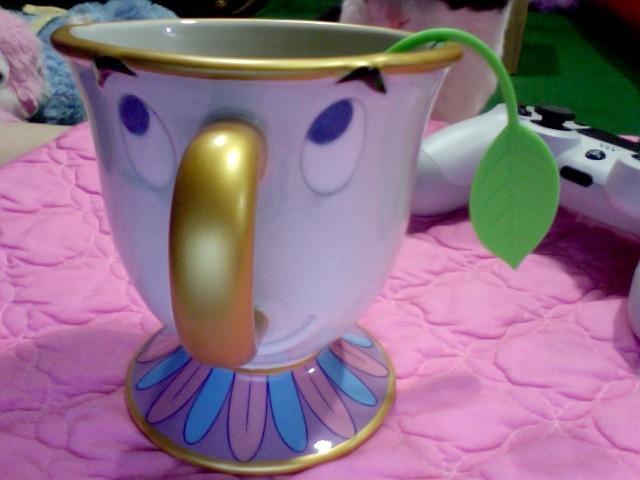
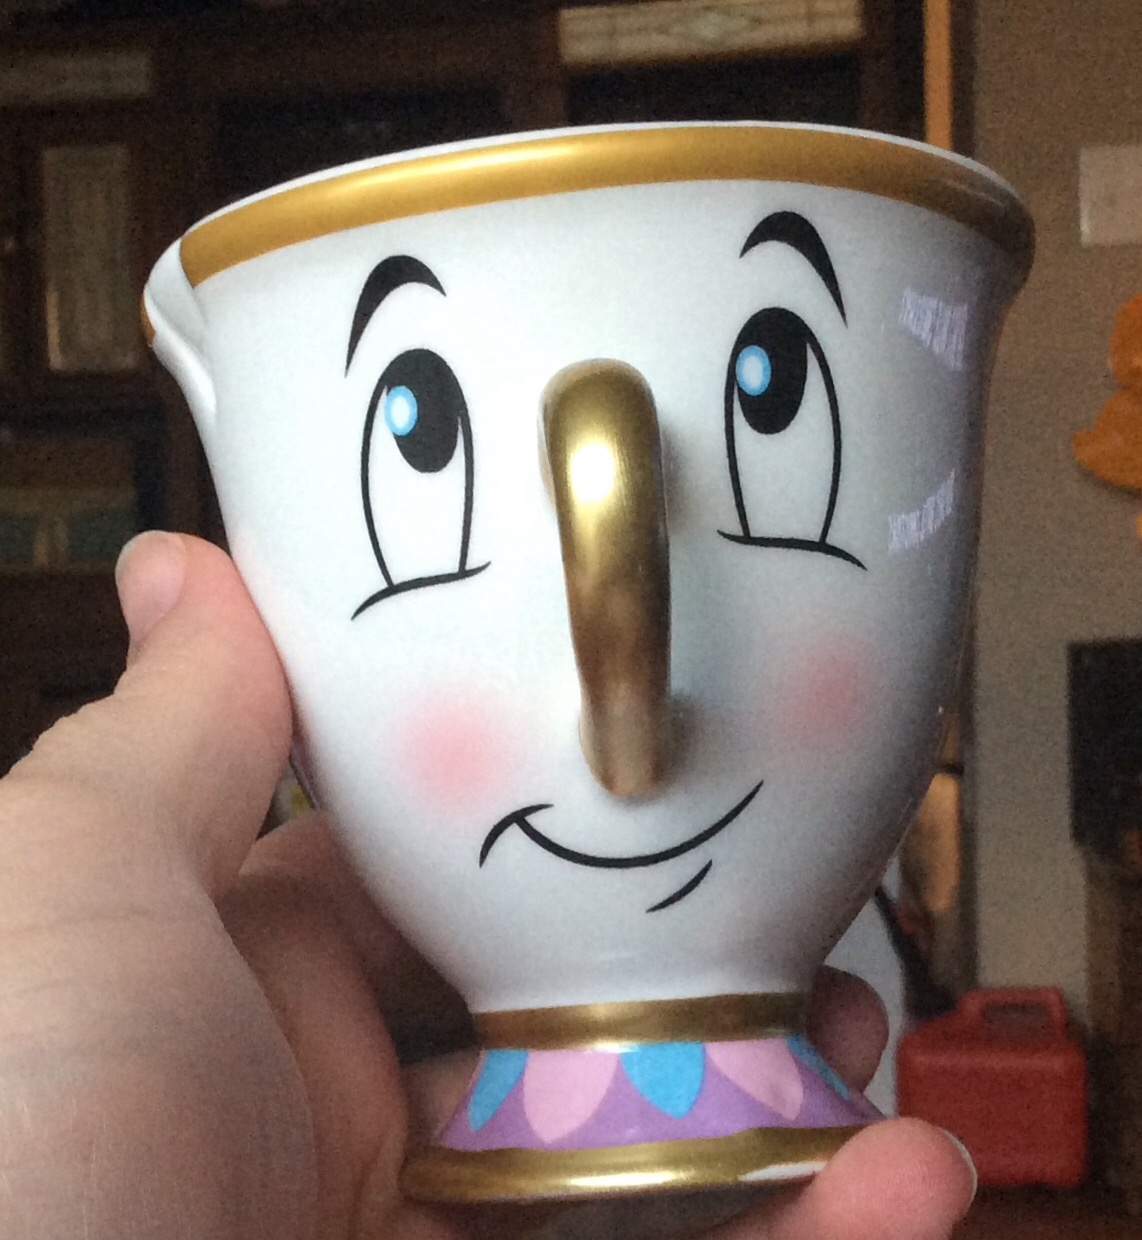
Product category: items_mug
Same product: no